The North Remembers

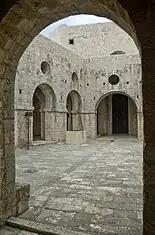
Joffrey's name day tourney was filmed at Fort Lovrijenac

The production continued using the Paint Hall studios as the filming headquarters and the Northern Irish landscapes for many of the exterior shots. The burning of the Seven was filmed at the beach of Downhill Strand, where local press echoed the stir that the filming caused to the small community of Castlerock. Craster's keep beyond the Wall was built in a forest in Clandeboye Estate. David Benioff and D. B. Weiss stated in their audio commentary track that while most scenes set north of the Wall were filmed in Iceland, the Craster's Keep scenes were filmed in Northern Ireland, as the lack of significant tree growth in Iceland prevented them filming forest scenes there. The closing sequence, of a caravan heading north along the Kingsroad, bringing Arya to Winterfell and Robert Baratheon's illegitimate son Gendry and the other passengers onward to Castle Black, was shot at the "Dark Hedges", an avenue of gnarly beech trees near Armoy, County Antrim.